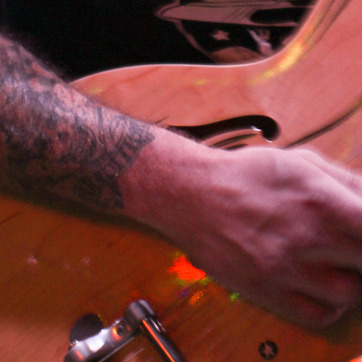
Material: skin